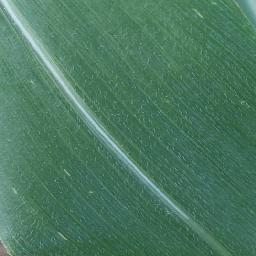
Label: Corn___healthy